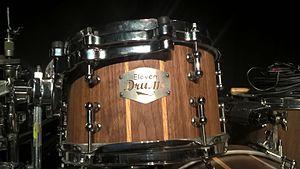
Hibu Corbel tom Eleven Drums
Julien Corbel, dit Hibu, est un musicien français né le 2 juin 1979 à Nantes.